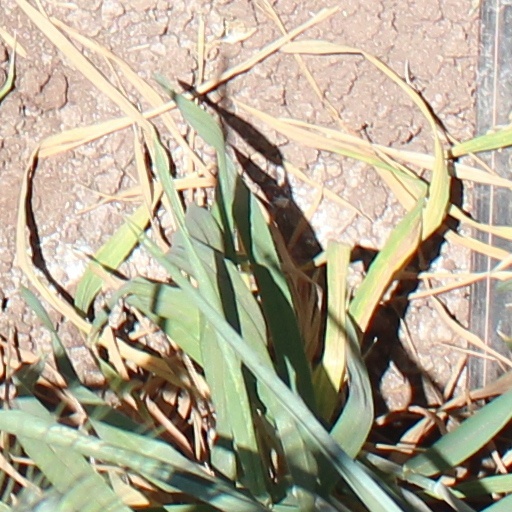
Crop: wheat